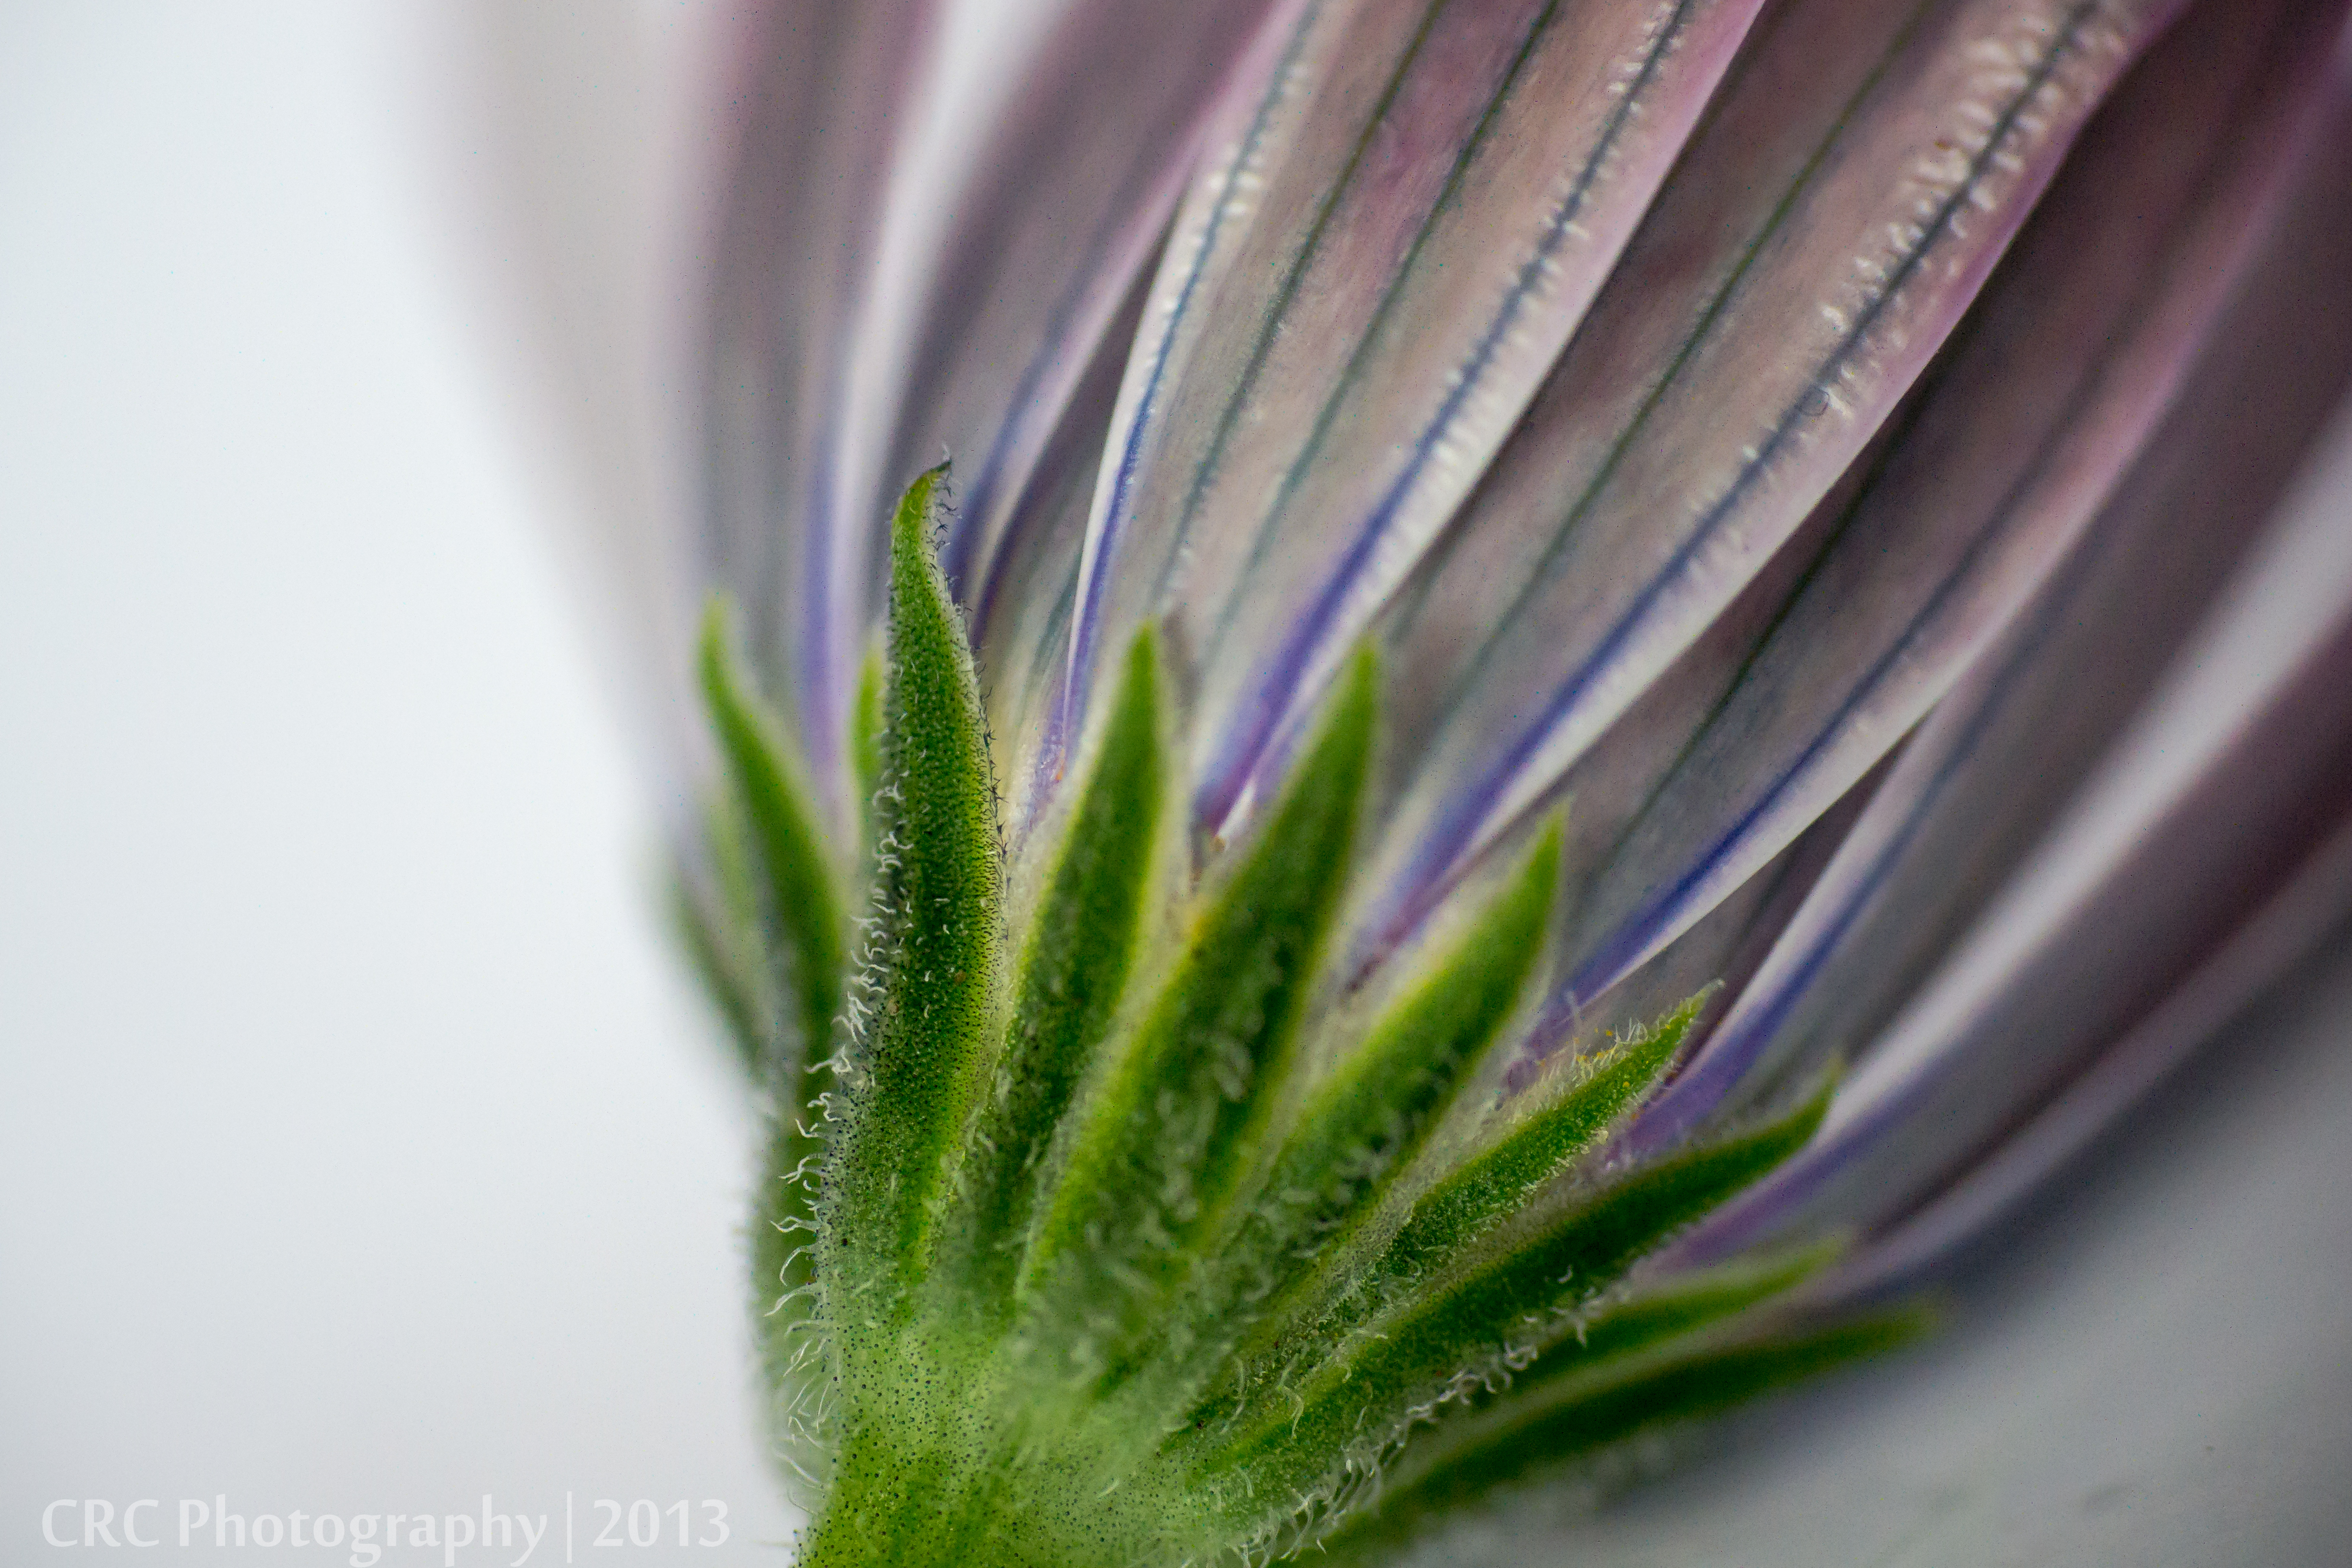
grass, plant, photography, leaf, flower, purple, petal, summer, green, macro, botany, yellow, garden, closeup, pink, flora, flowers, close up, colour, petals, nikond3100, raynoxdc250, macro photography, flowering plant, grass family, plant stem, land plant